Bee Palmer

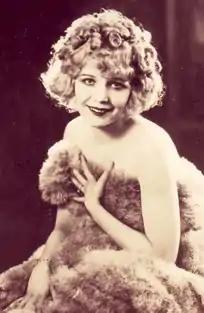
Palmer,

Bee Palmer (born Beatrice Charlotta Palmer, September 11, 1894 – December 22, 1967) was an American singer, dancer, and showgirl who achieved fame during the jazz age as the "Shimmy Queen."